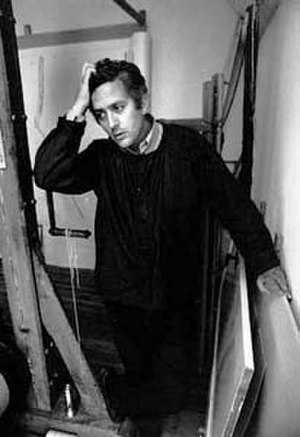
Jan Groth
Jan Groth